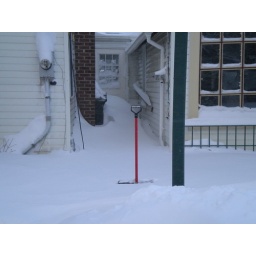
the walkway between the house and building next door - that's the snow shovel standing in the snow!